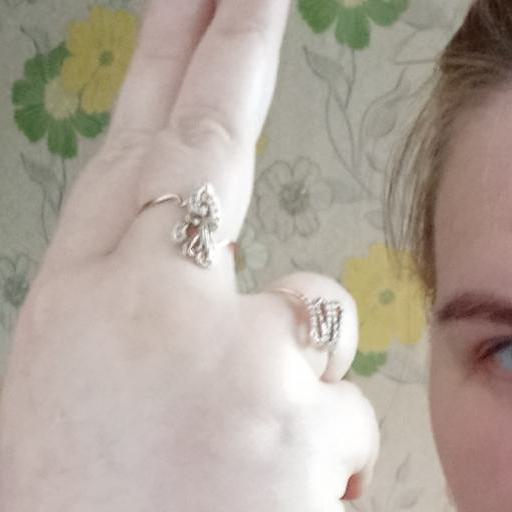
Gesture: two_up_inverted